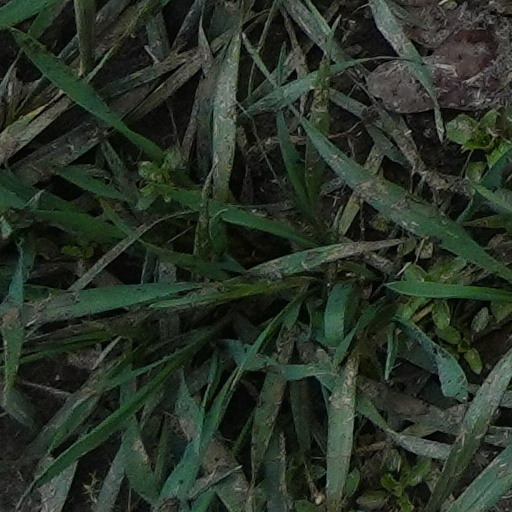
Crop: wheat